Microwave imaging

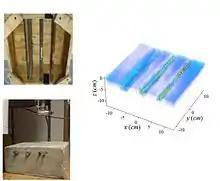
3D image of rebars with corrosion produced using microwave imaging, http://hdl.handle.net/10355/41515

Ageing of infrastructure is becoming a serious problem worldwide. For example, in reinforced concrete structures, corrosion of their steel reinforcements is the main cause of their deterioration. In U.S. alone, repair and maintenance cost due to such corrosion is about $276 billion per year, .